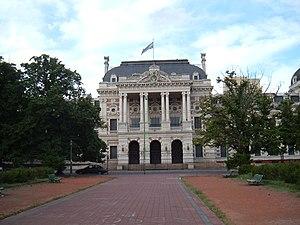
La province de Buenos Aires est la province la plus grande, la plus riche et la plus peuplée d'Argentine, bien que la municipalité de la ville de Buenos Aires, capitale de la République argentine n'en fasse pas partie. La province avait 15 625 084 habitants en 2010. L'agglomération du grand La Plata, sa capitale, en avait 799 523 la même année.